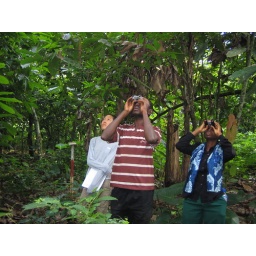
One of the field work activities. All the birds look the same to me - a black speck in the distance.